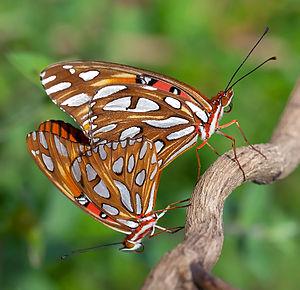
Agraulis vanillae est une espèce américaine de lépidoptères de la famille des Nymphalidae et de la sous-famille des Heliconiinae.